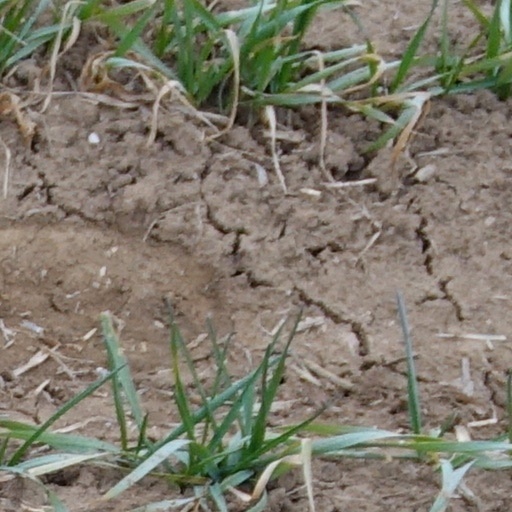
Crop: wheat